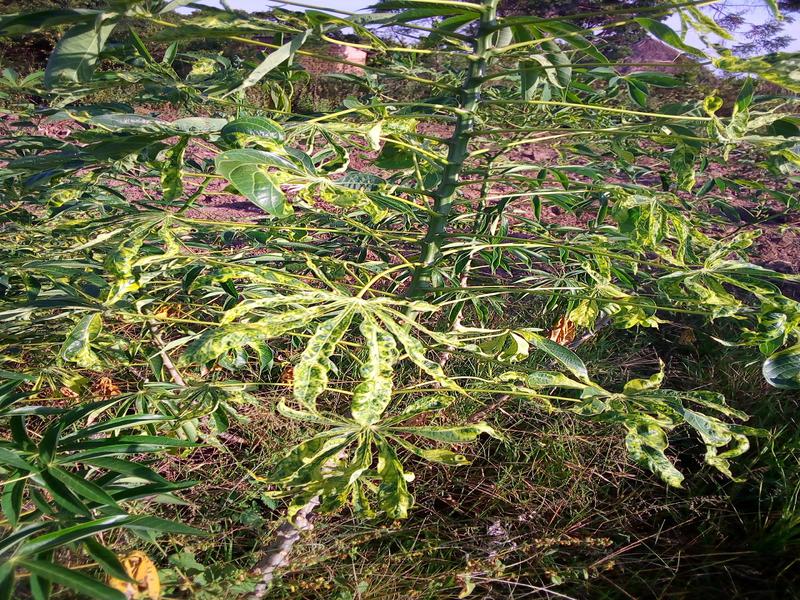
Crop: cassava
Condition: mosaic_disease